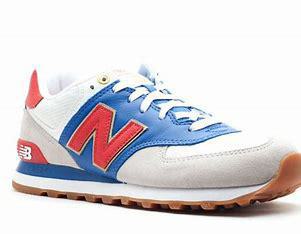
Brand: New
Model: Balance ML574